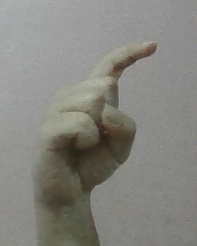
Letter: ra